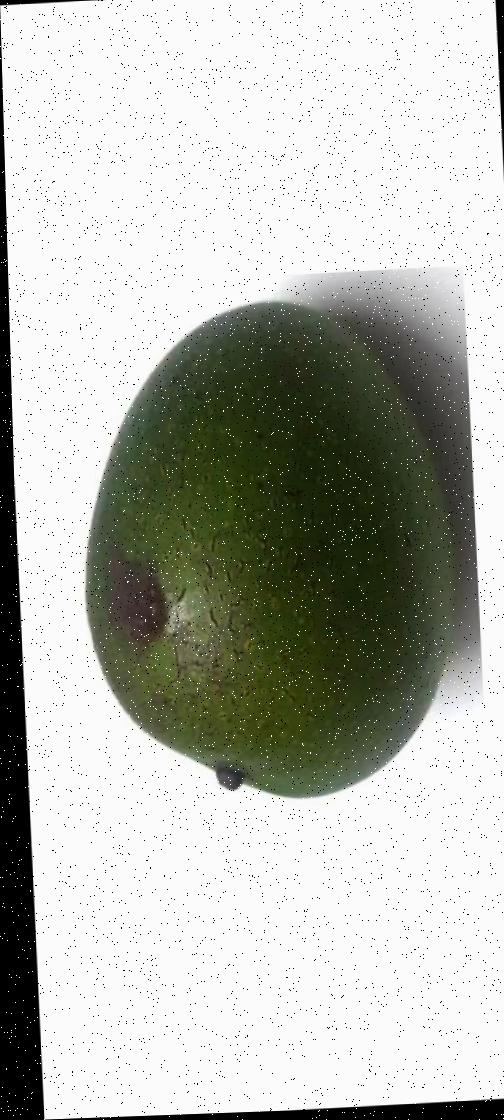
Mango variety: Ashshina Zhinuk